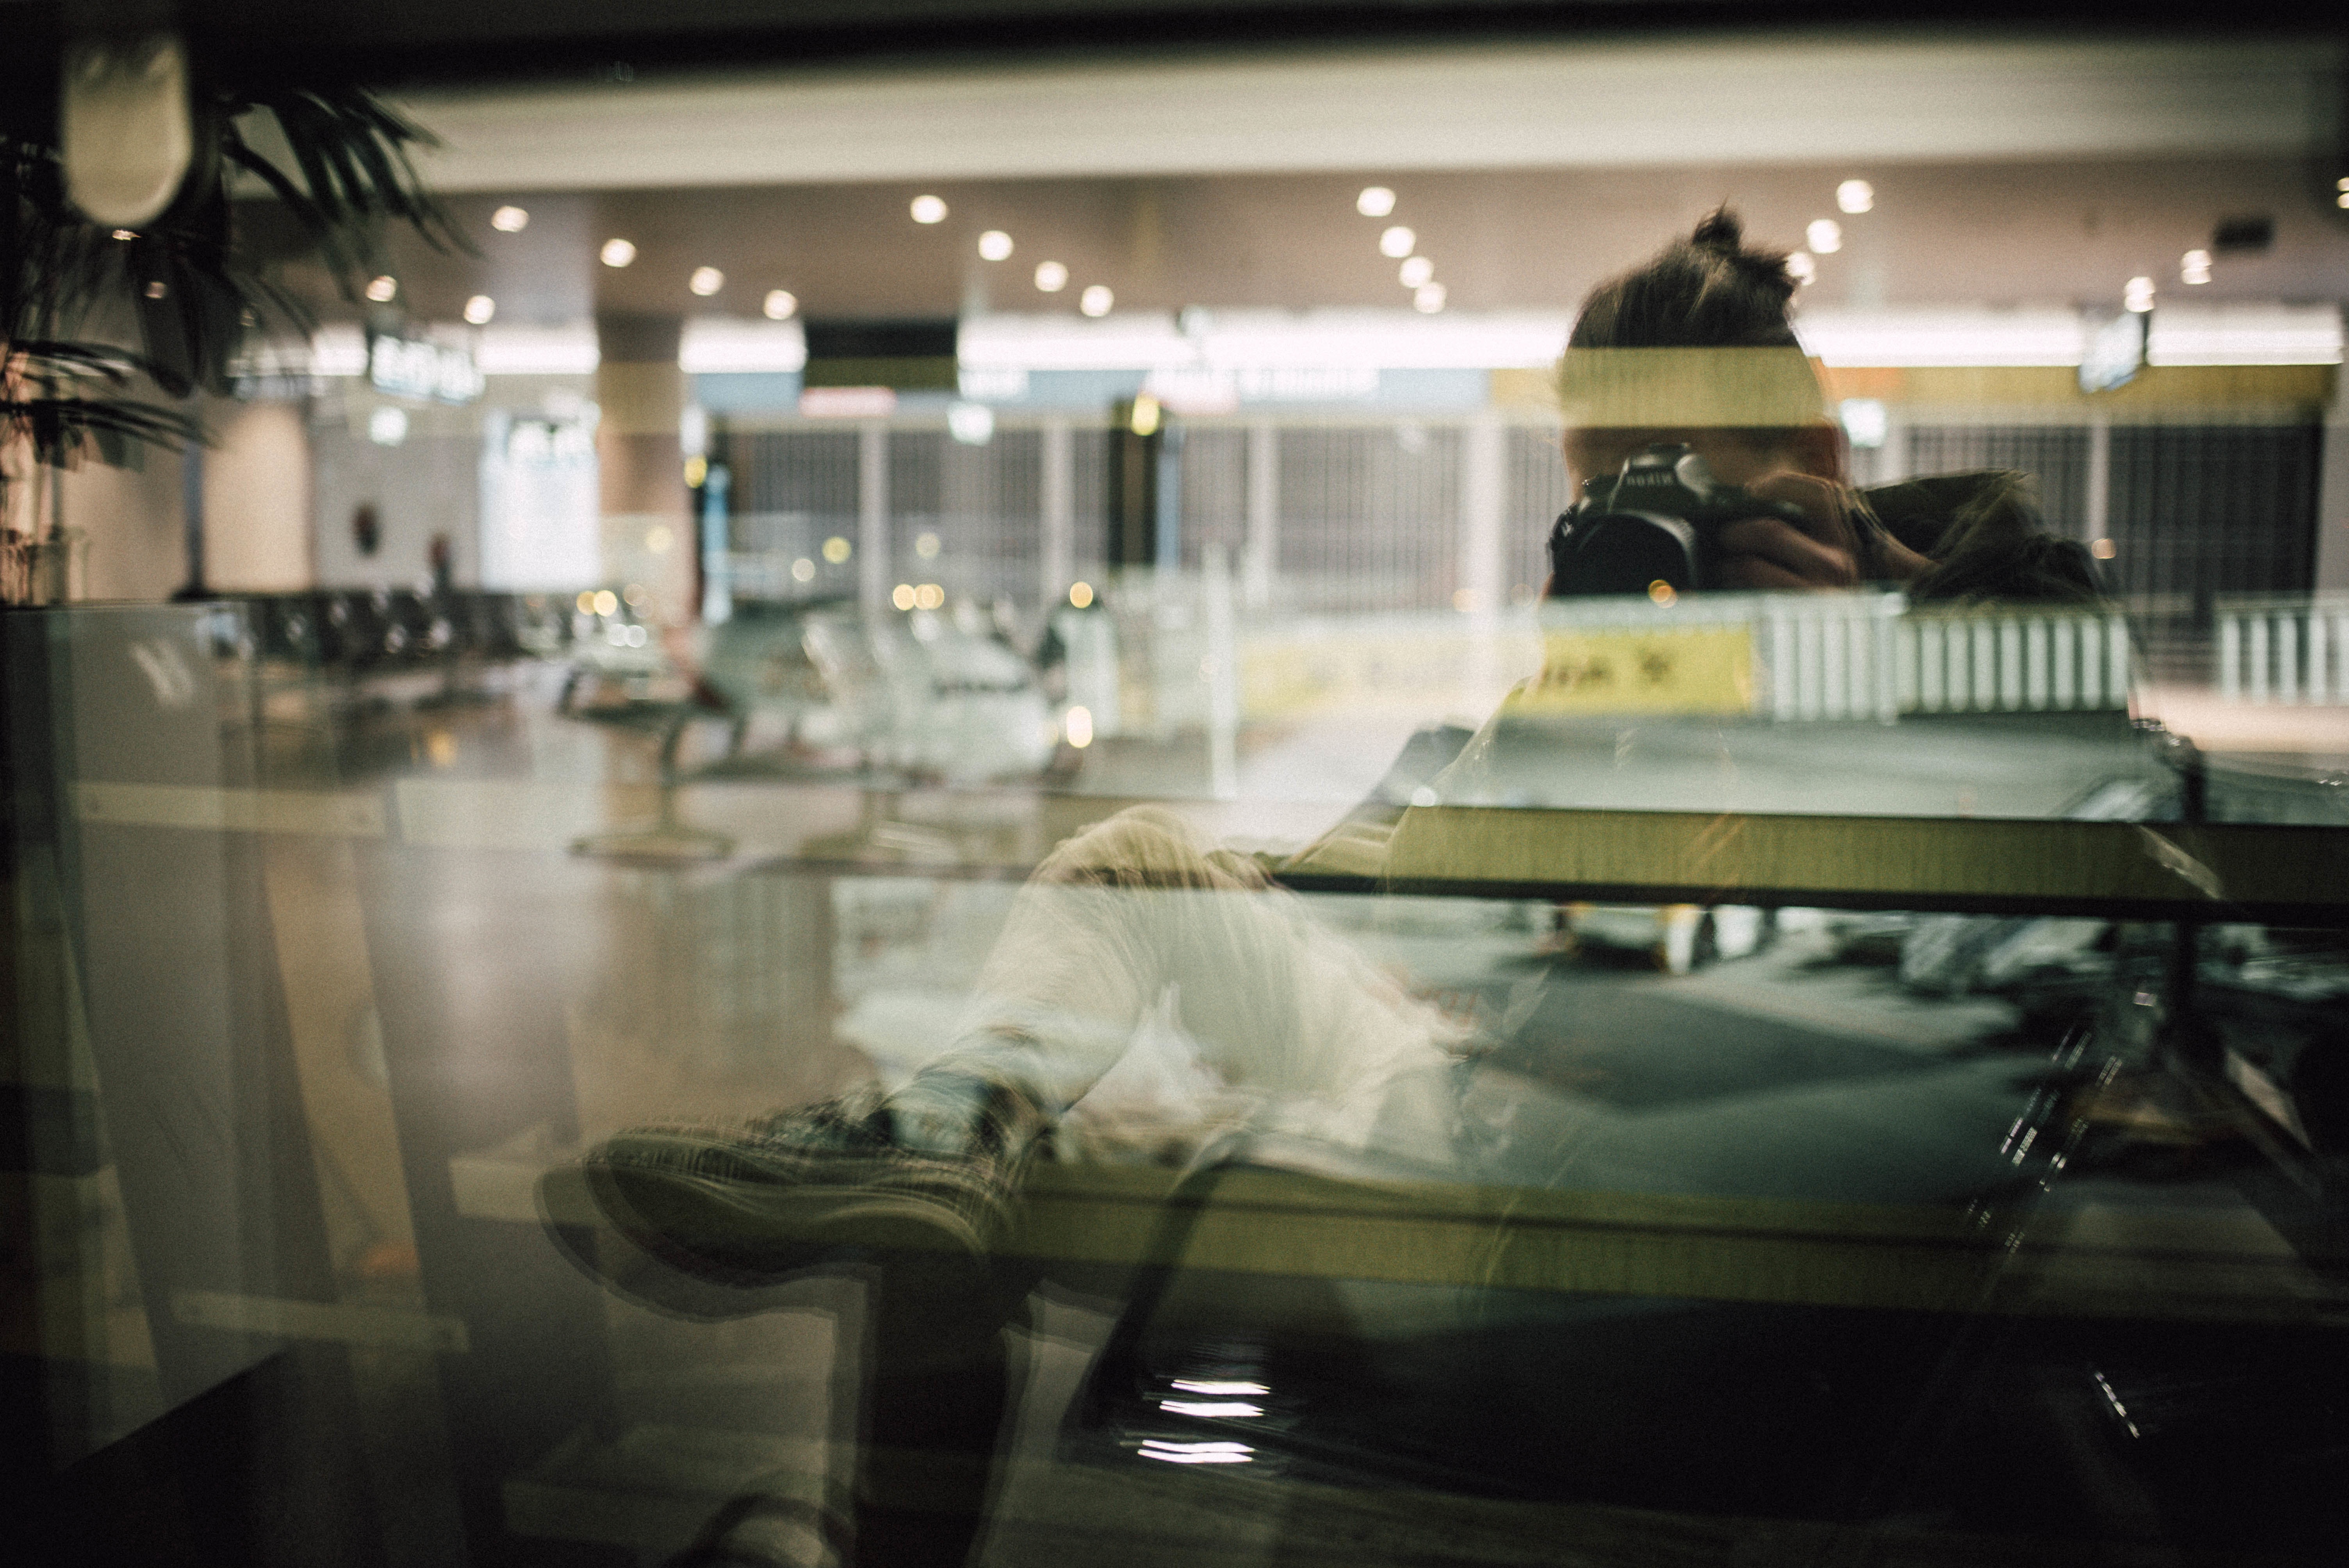
lighting, interior design, design